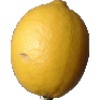
Label: Lemon 1